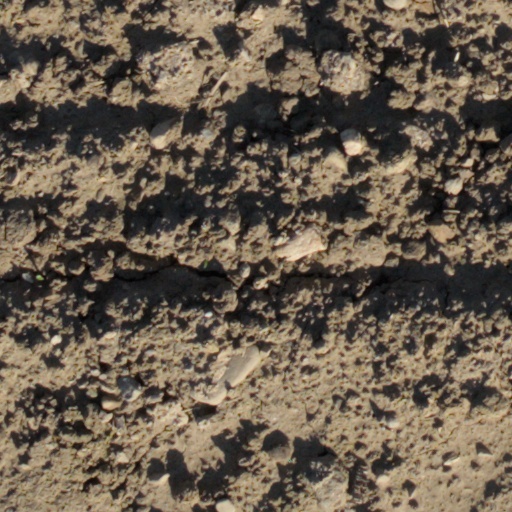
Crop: wheat